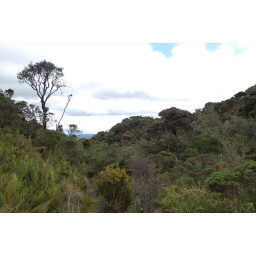
Emerging above the cloud forest up to the paramo